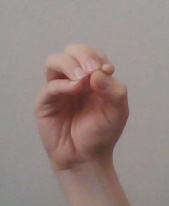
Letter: ha